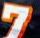
Number: 7